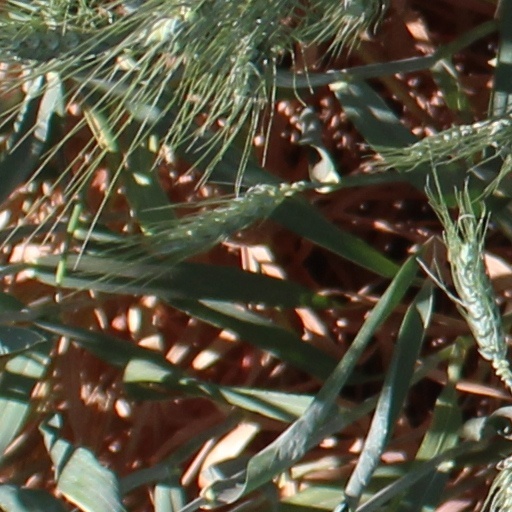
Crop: wheat